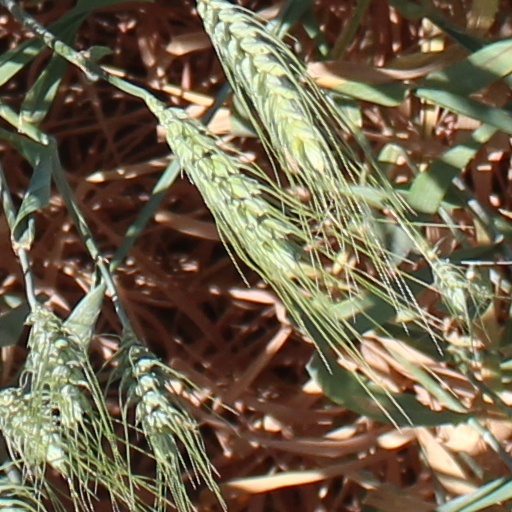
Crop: wheat